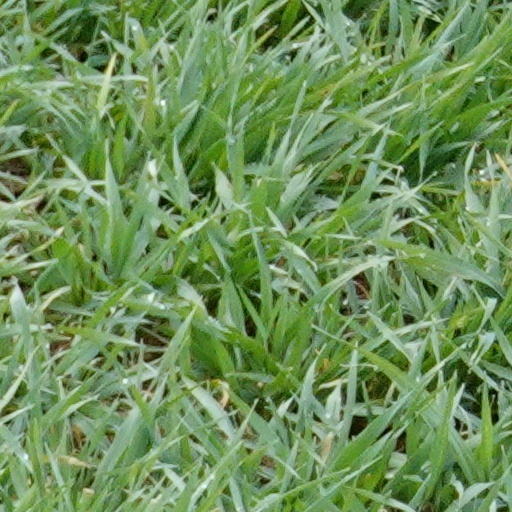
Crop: wheat